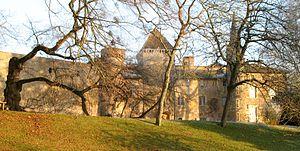
Les lieux de mémoire littéraires, dans l'acception ordinaire de l'expression, moins large que la définition adoptée par Pierre Nora, désignent les lieux marqués par le souvenir d'une présence d'un écrivain ou d'un événement lié à la littérature.
Cet article recense de manière non exhaustive les châteaux, maisons fortes, mottes castrales, situés dans le département français de Saône-et-Loire. Il est fait état des inscriptions et classements au titre des monuments historiques.